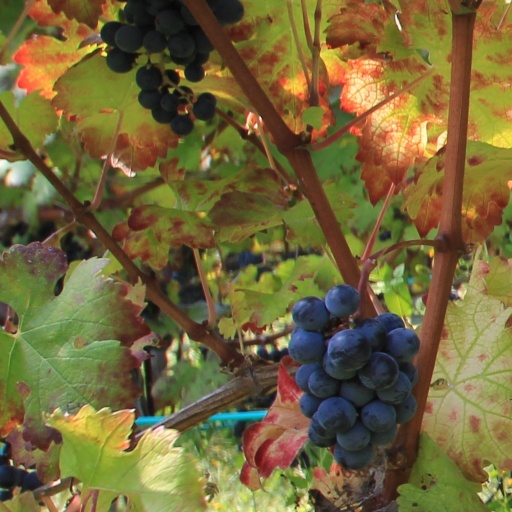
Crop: grape